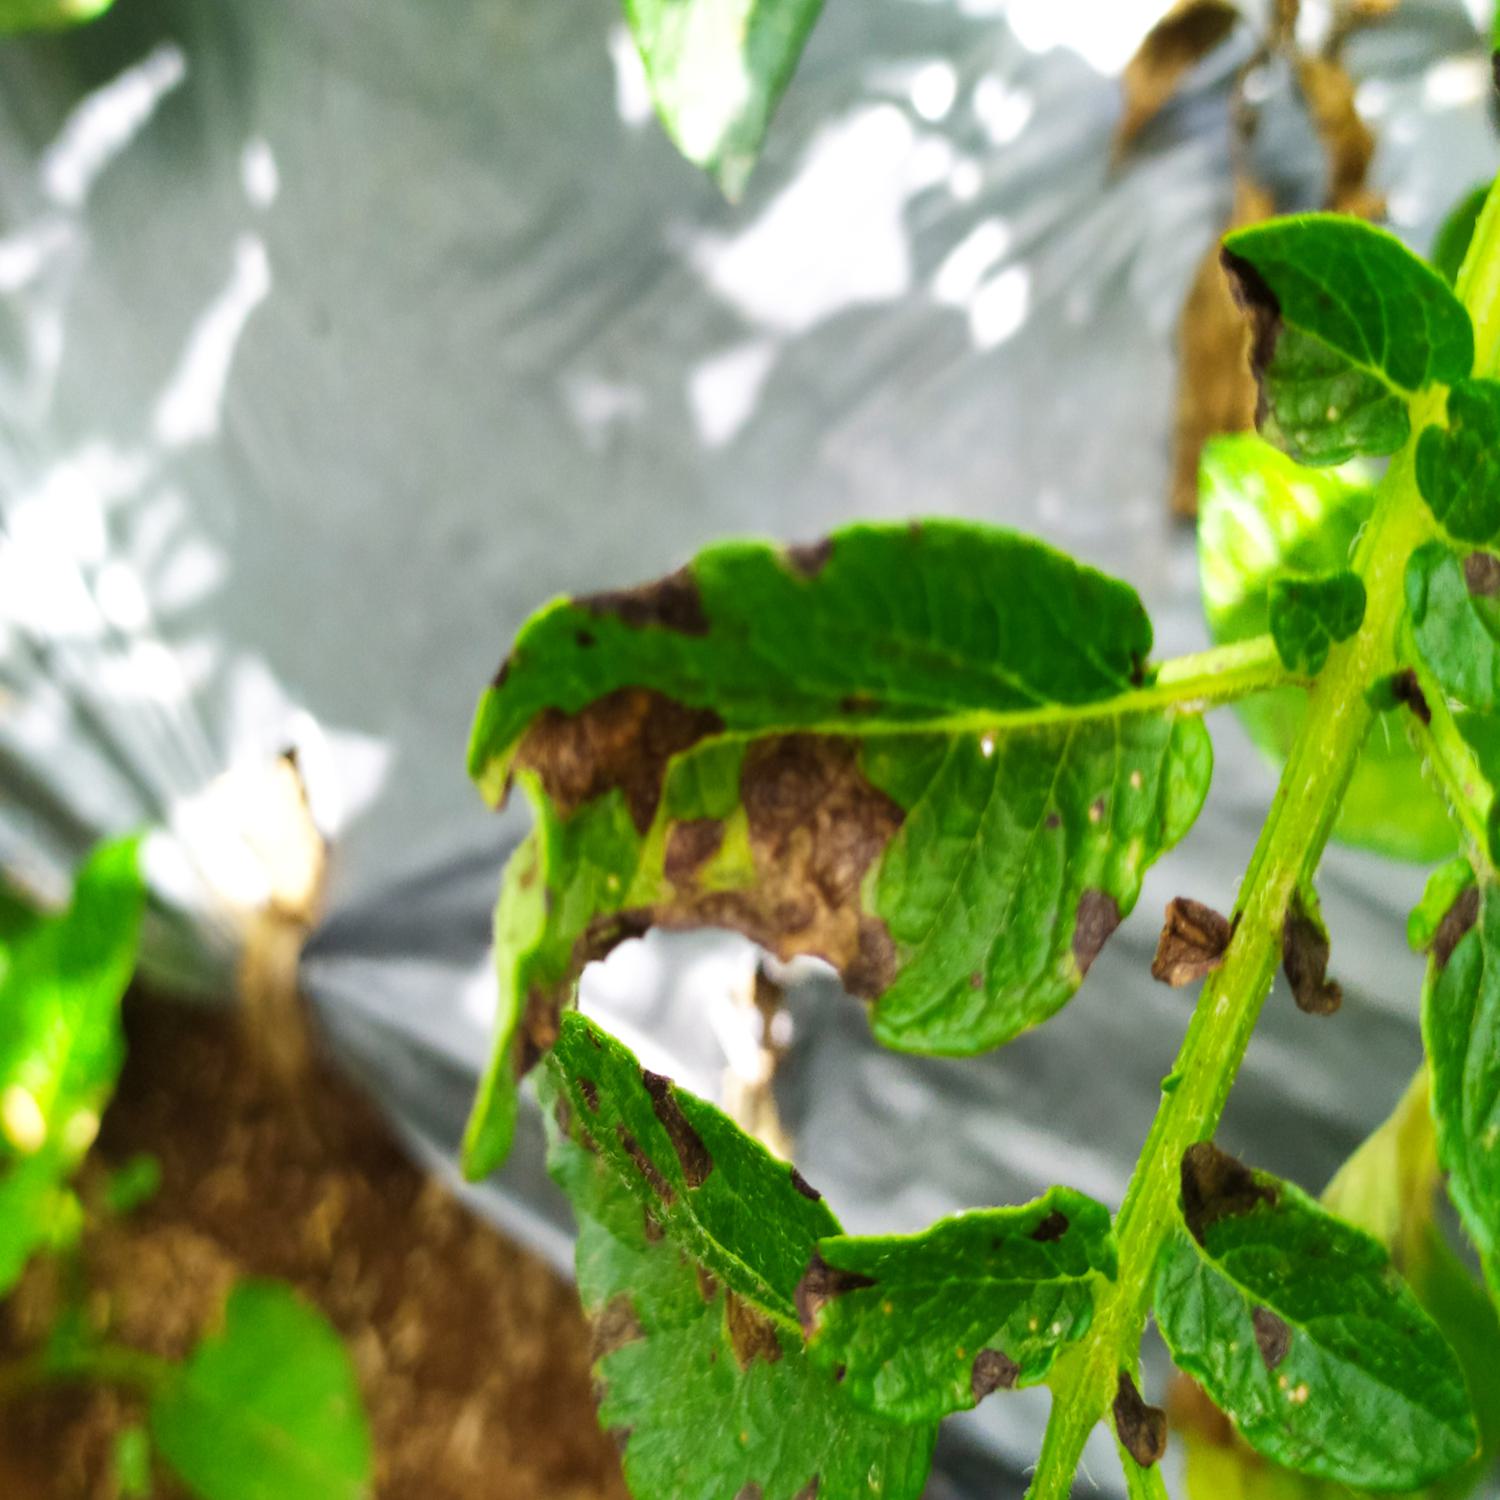
Label: Fungi